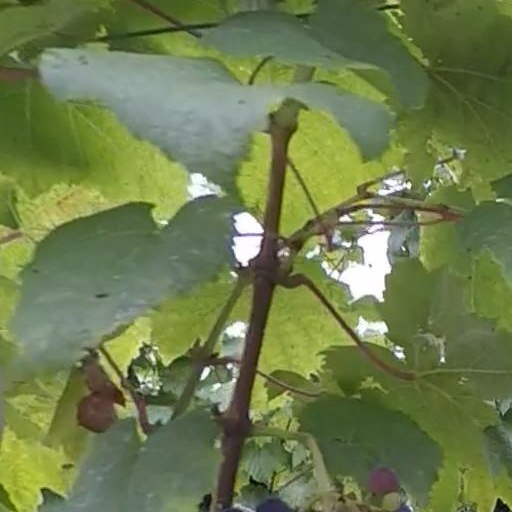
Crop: grape